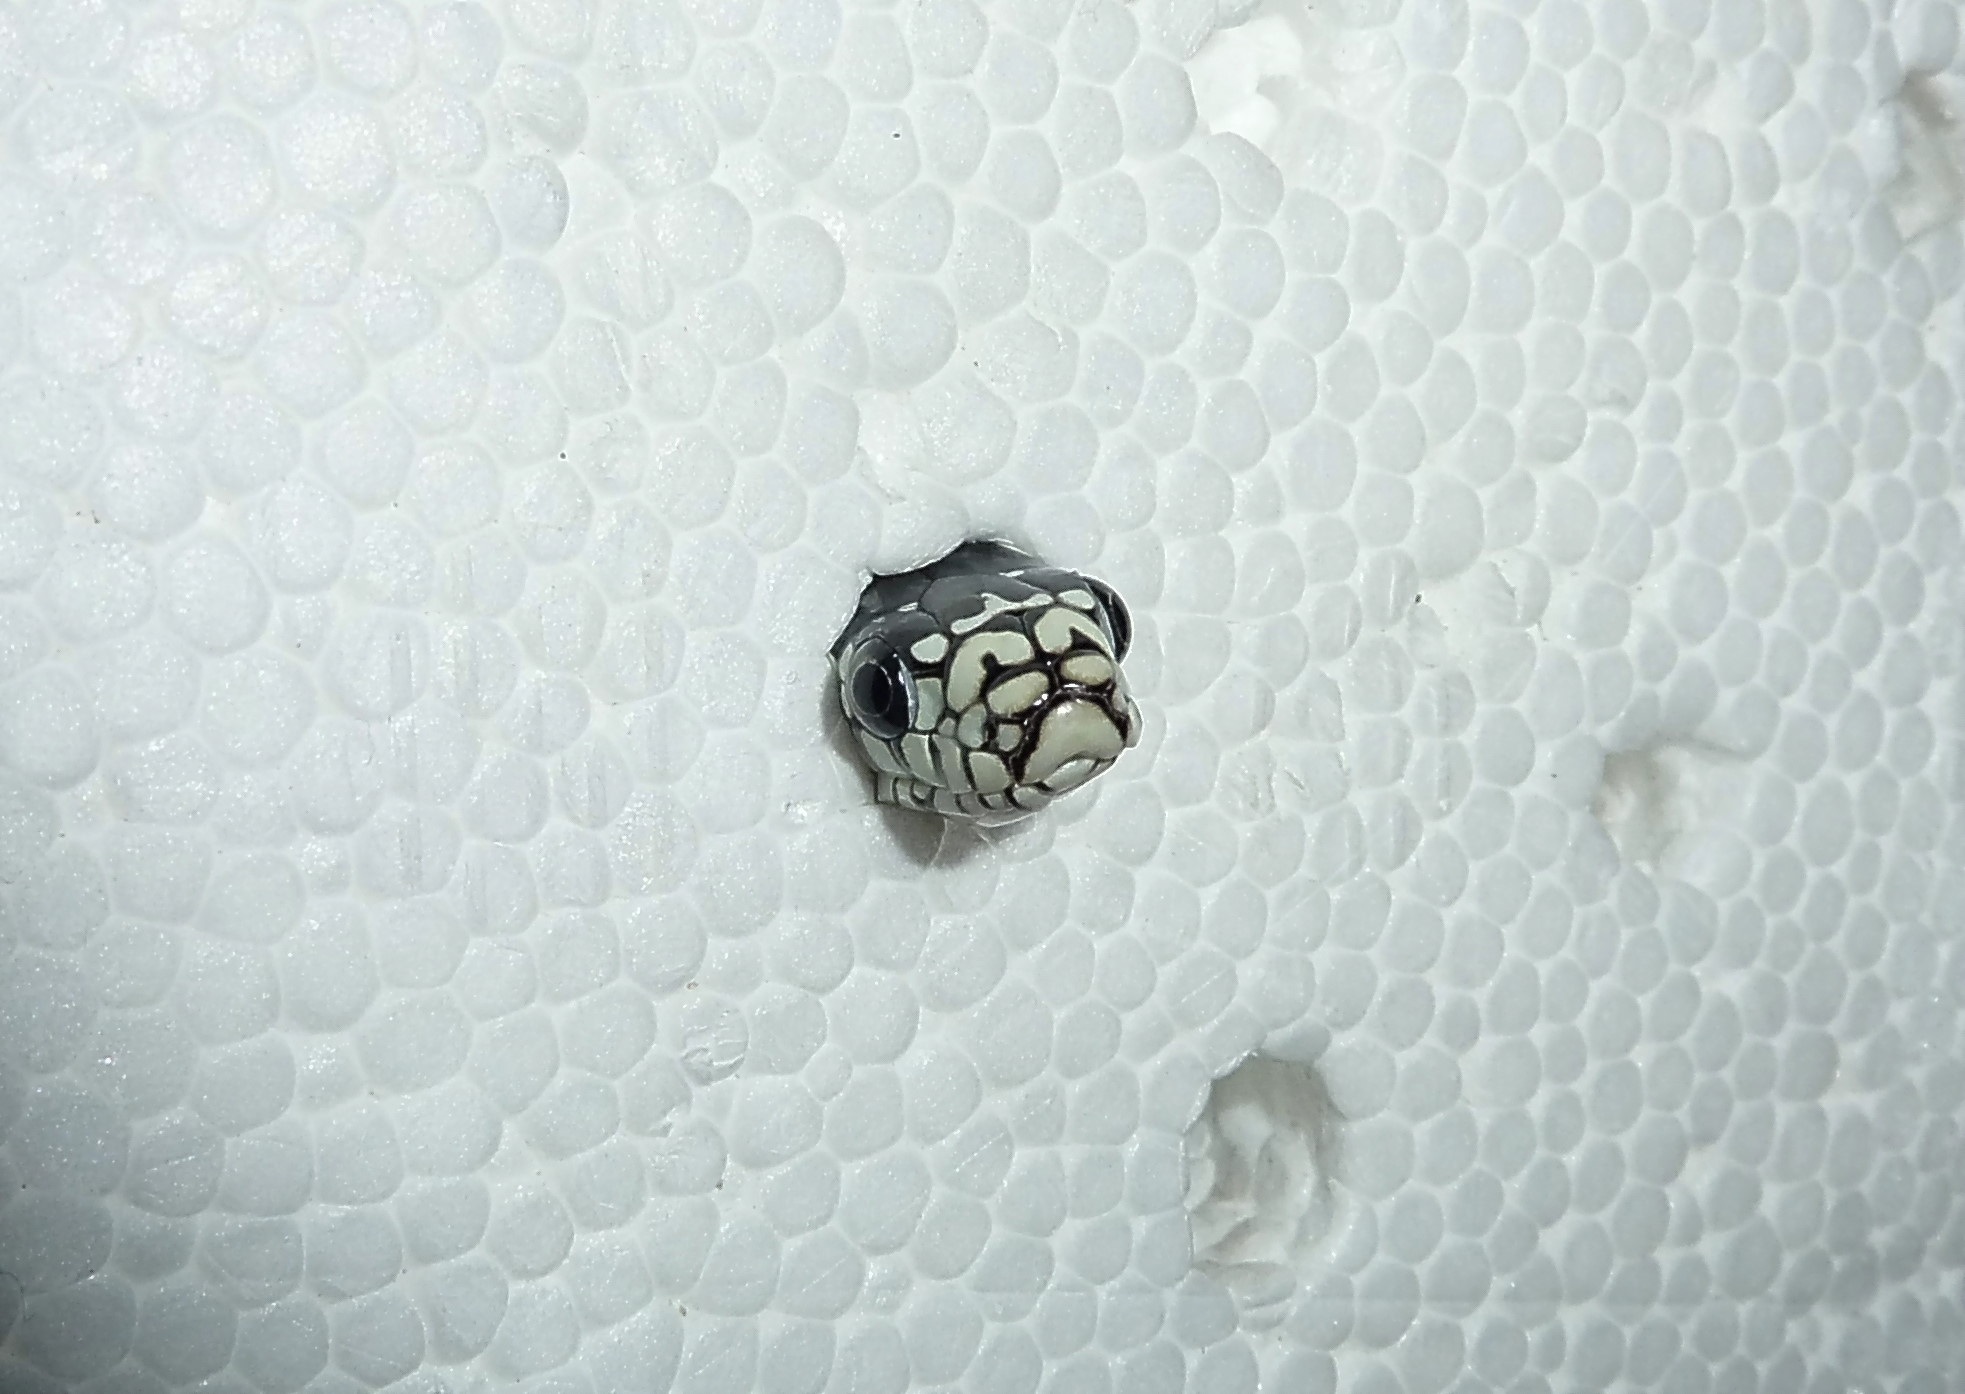
hand, white, pattern, reptile, close, circle, animals, head, snake, natter, shape, species, outbreak, cold blooded animals, chain natter, lampropeltis getula